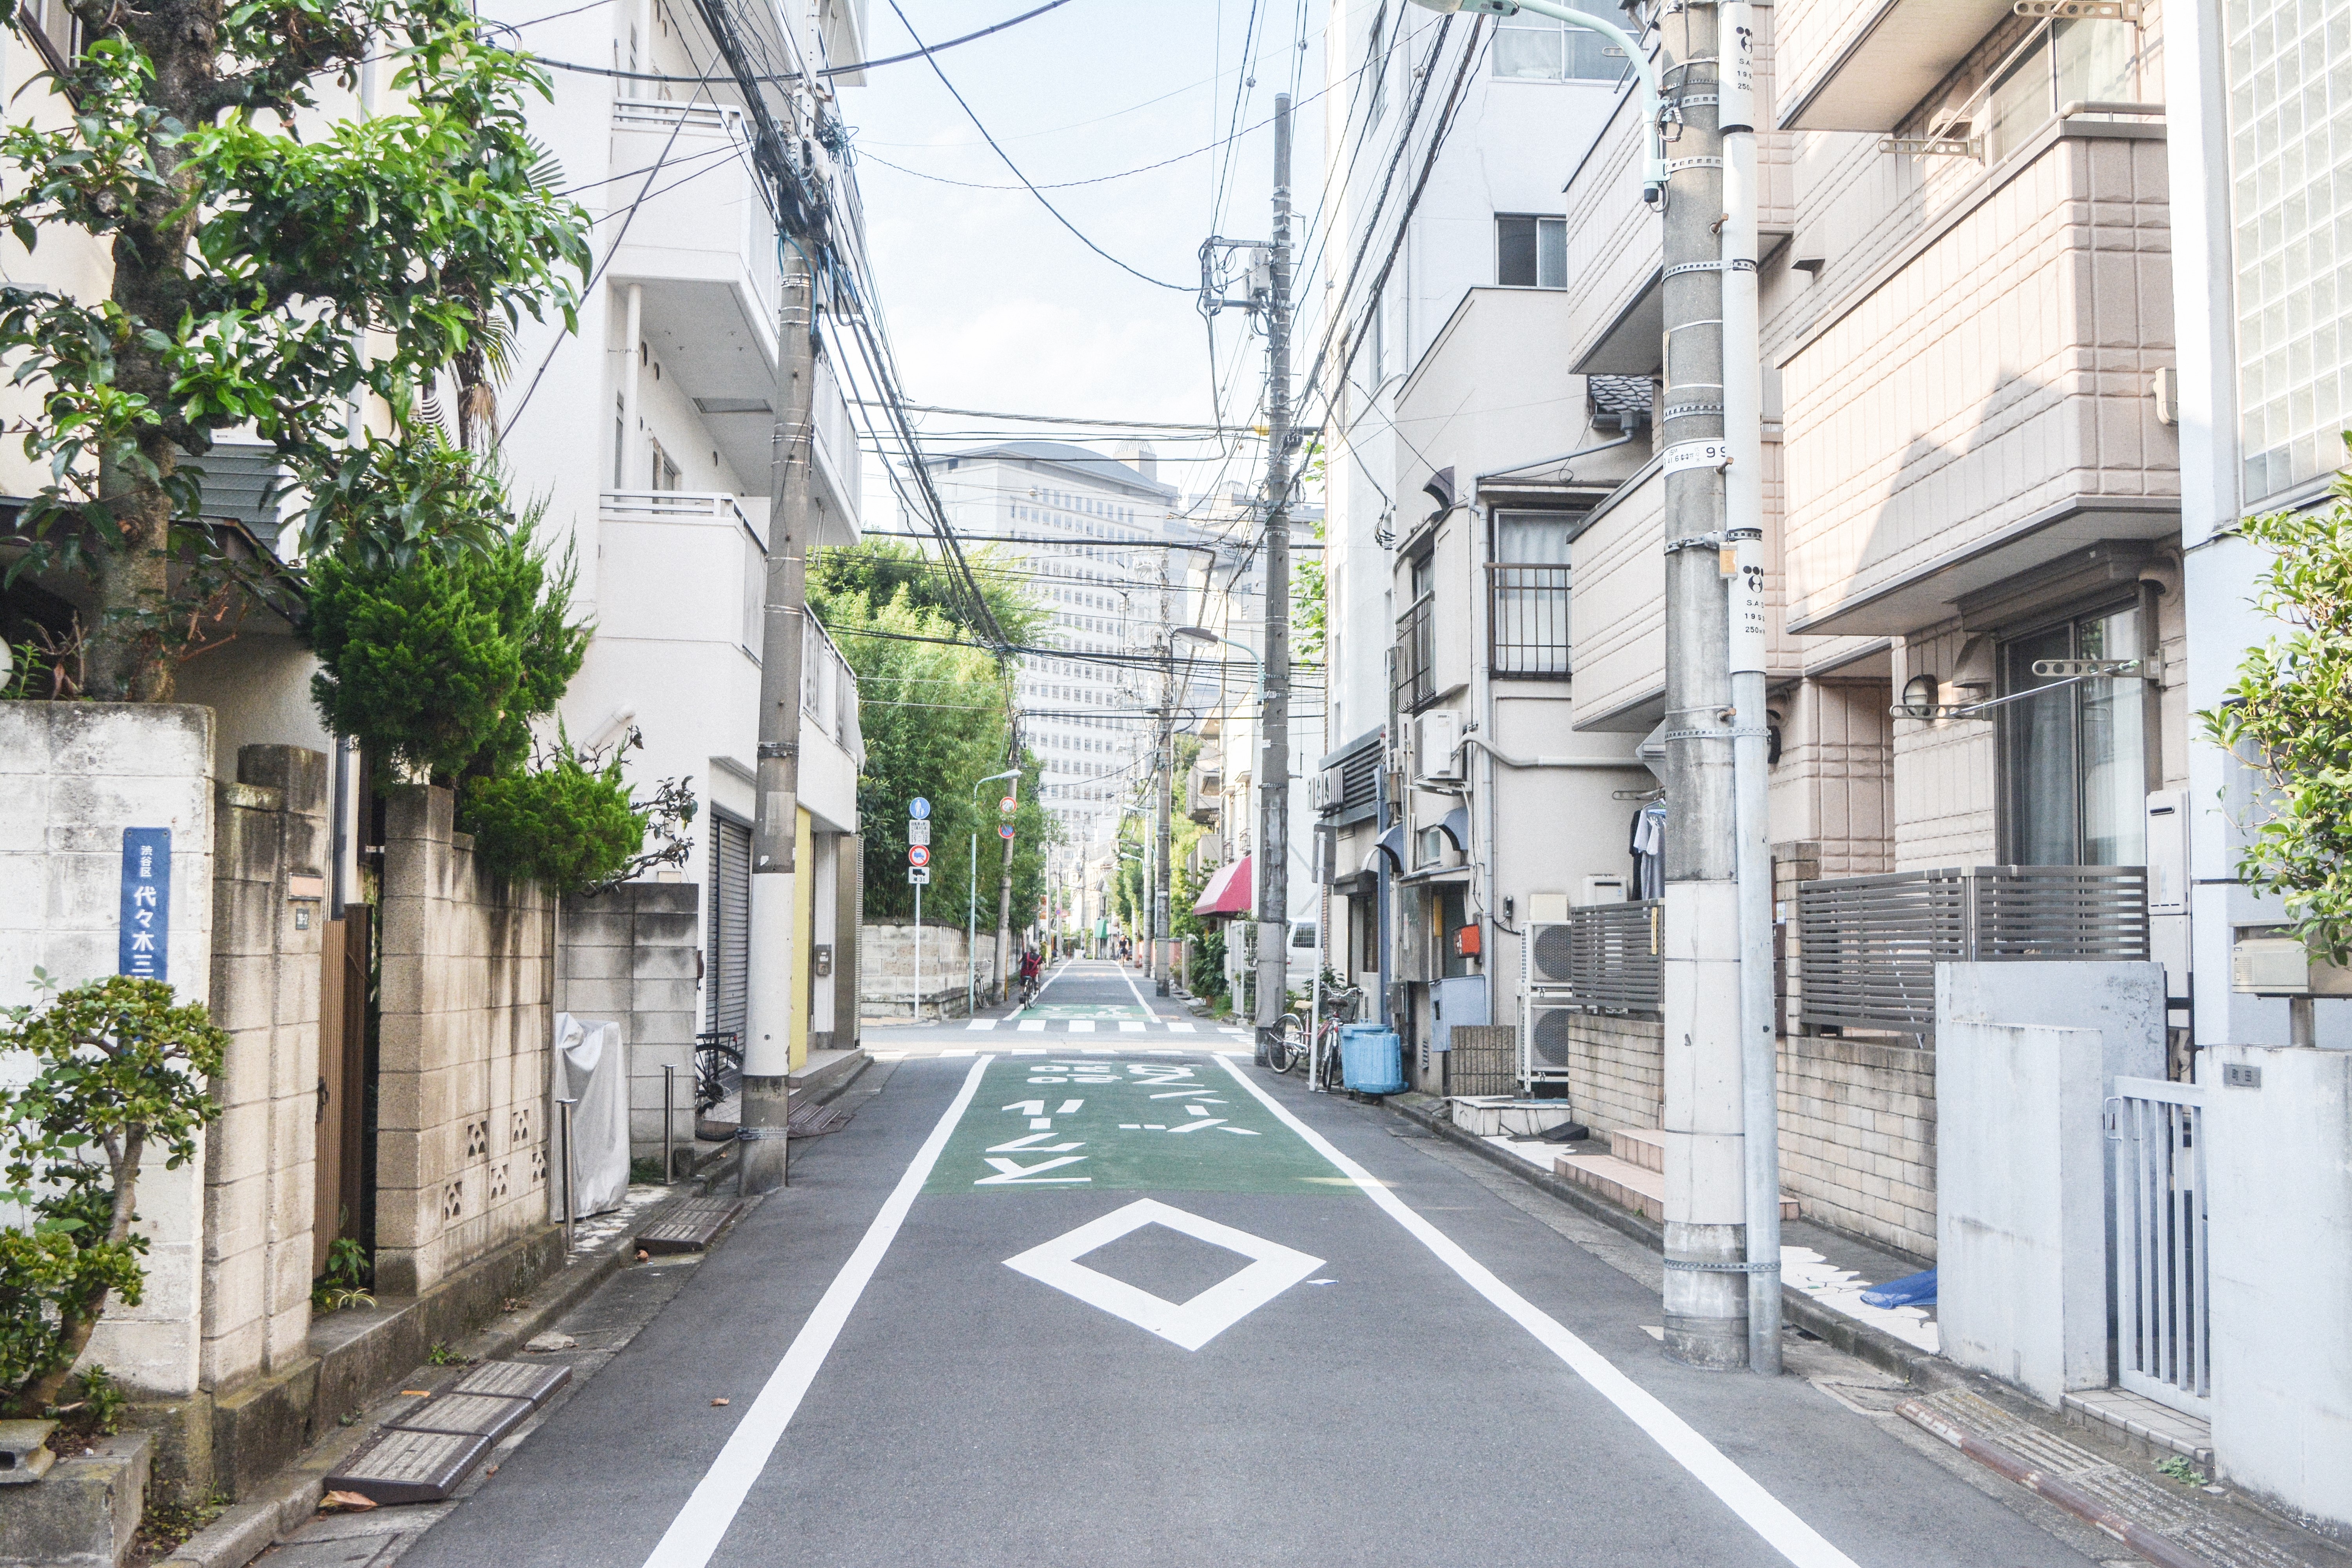
pedestrian, road, street, sidewalk, town, alley, city, downtown, suburb, lane, infrastructure, neighbourhood, residential area, human settlement